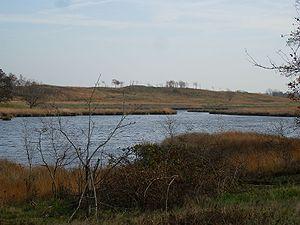
L’écohydrologie est un domaine interdisciplinaire qui étudie les interactions entre l'eau et les écosystèmes. C'est la partie de l'hydrologie focalisée sur l'écologie. Ces interactions peuvent avoir lieu au sein de milieux aquatiques, ou sur la terre. Les domaines de recherche en écohydrologie comprennent l'évapotranspiration et l'utilisation de l'eau de la plante, l'adaptation des organismes à leur environnement aquatique, l'influence de la végétation sur l'écoulement et la fonction des cours d'eau et les réactions entre les processus écologiques et le cycle hydrologique.
Le Treßsee est un lac allemand d'une superficie de 4,9 ha qui se trouve dans l'arrondissement de Schleswig-Flensbourg dans le land de Schleswig-Holstein.